Ultraman Orb

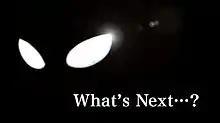
A mysterious Ultraman being previewed at the end of Tsuburaya's "Ultraman" 50th Anniversary promotional video

Prior to the conception of the series, a promotional video was made by Tsuburaya Productions released via YouTube on January 24, 2016 to celebrate the 50th anniversary of the "Ultra Series", dating back to the first series, "Ultra Q" through "Ultraman X". At the end of the video, a black background with a pair of Ultraman eyes can be seen, with the English letters "What's next...?" shown. On February 6, Field Corporation, the parent company of Tsuburaya Productions Co., Ltd., revealed in a financial presentation on February 1 that a new Ultraman series will premiere in July. However, the report did not reveal any other information about the new series.